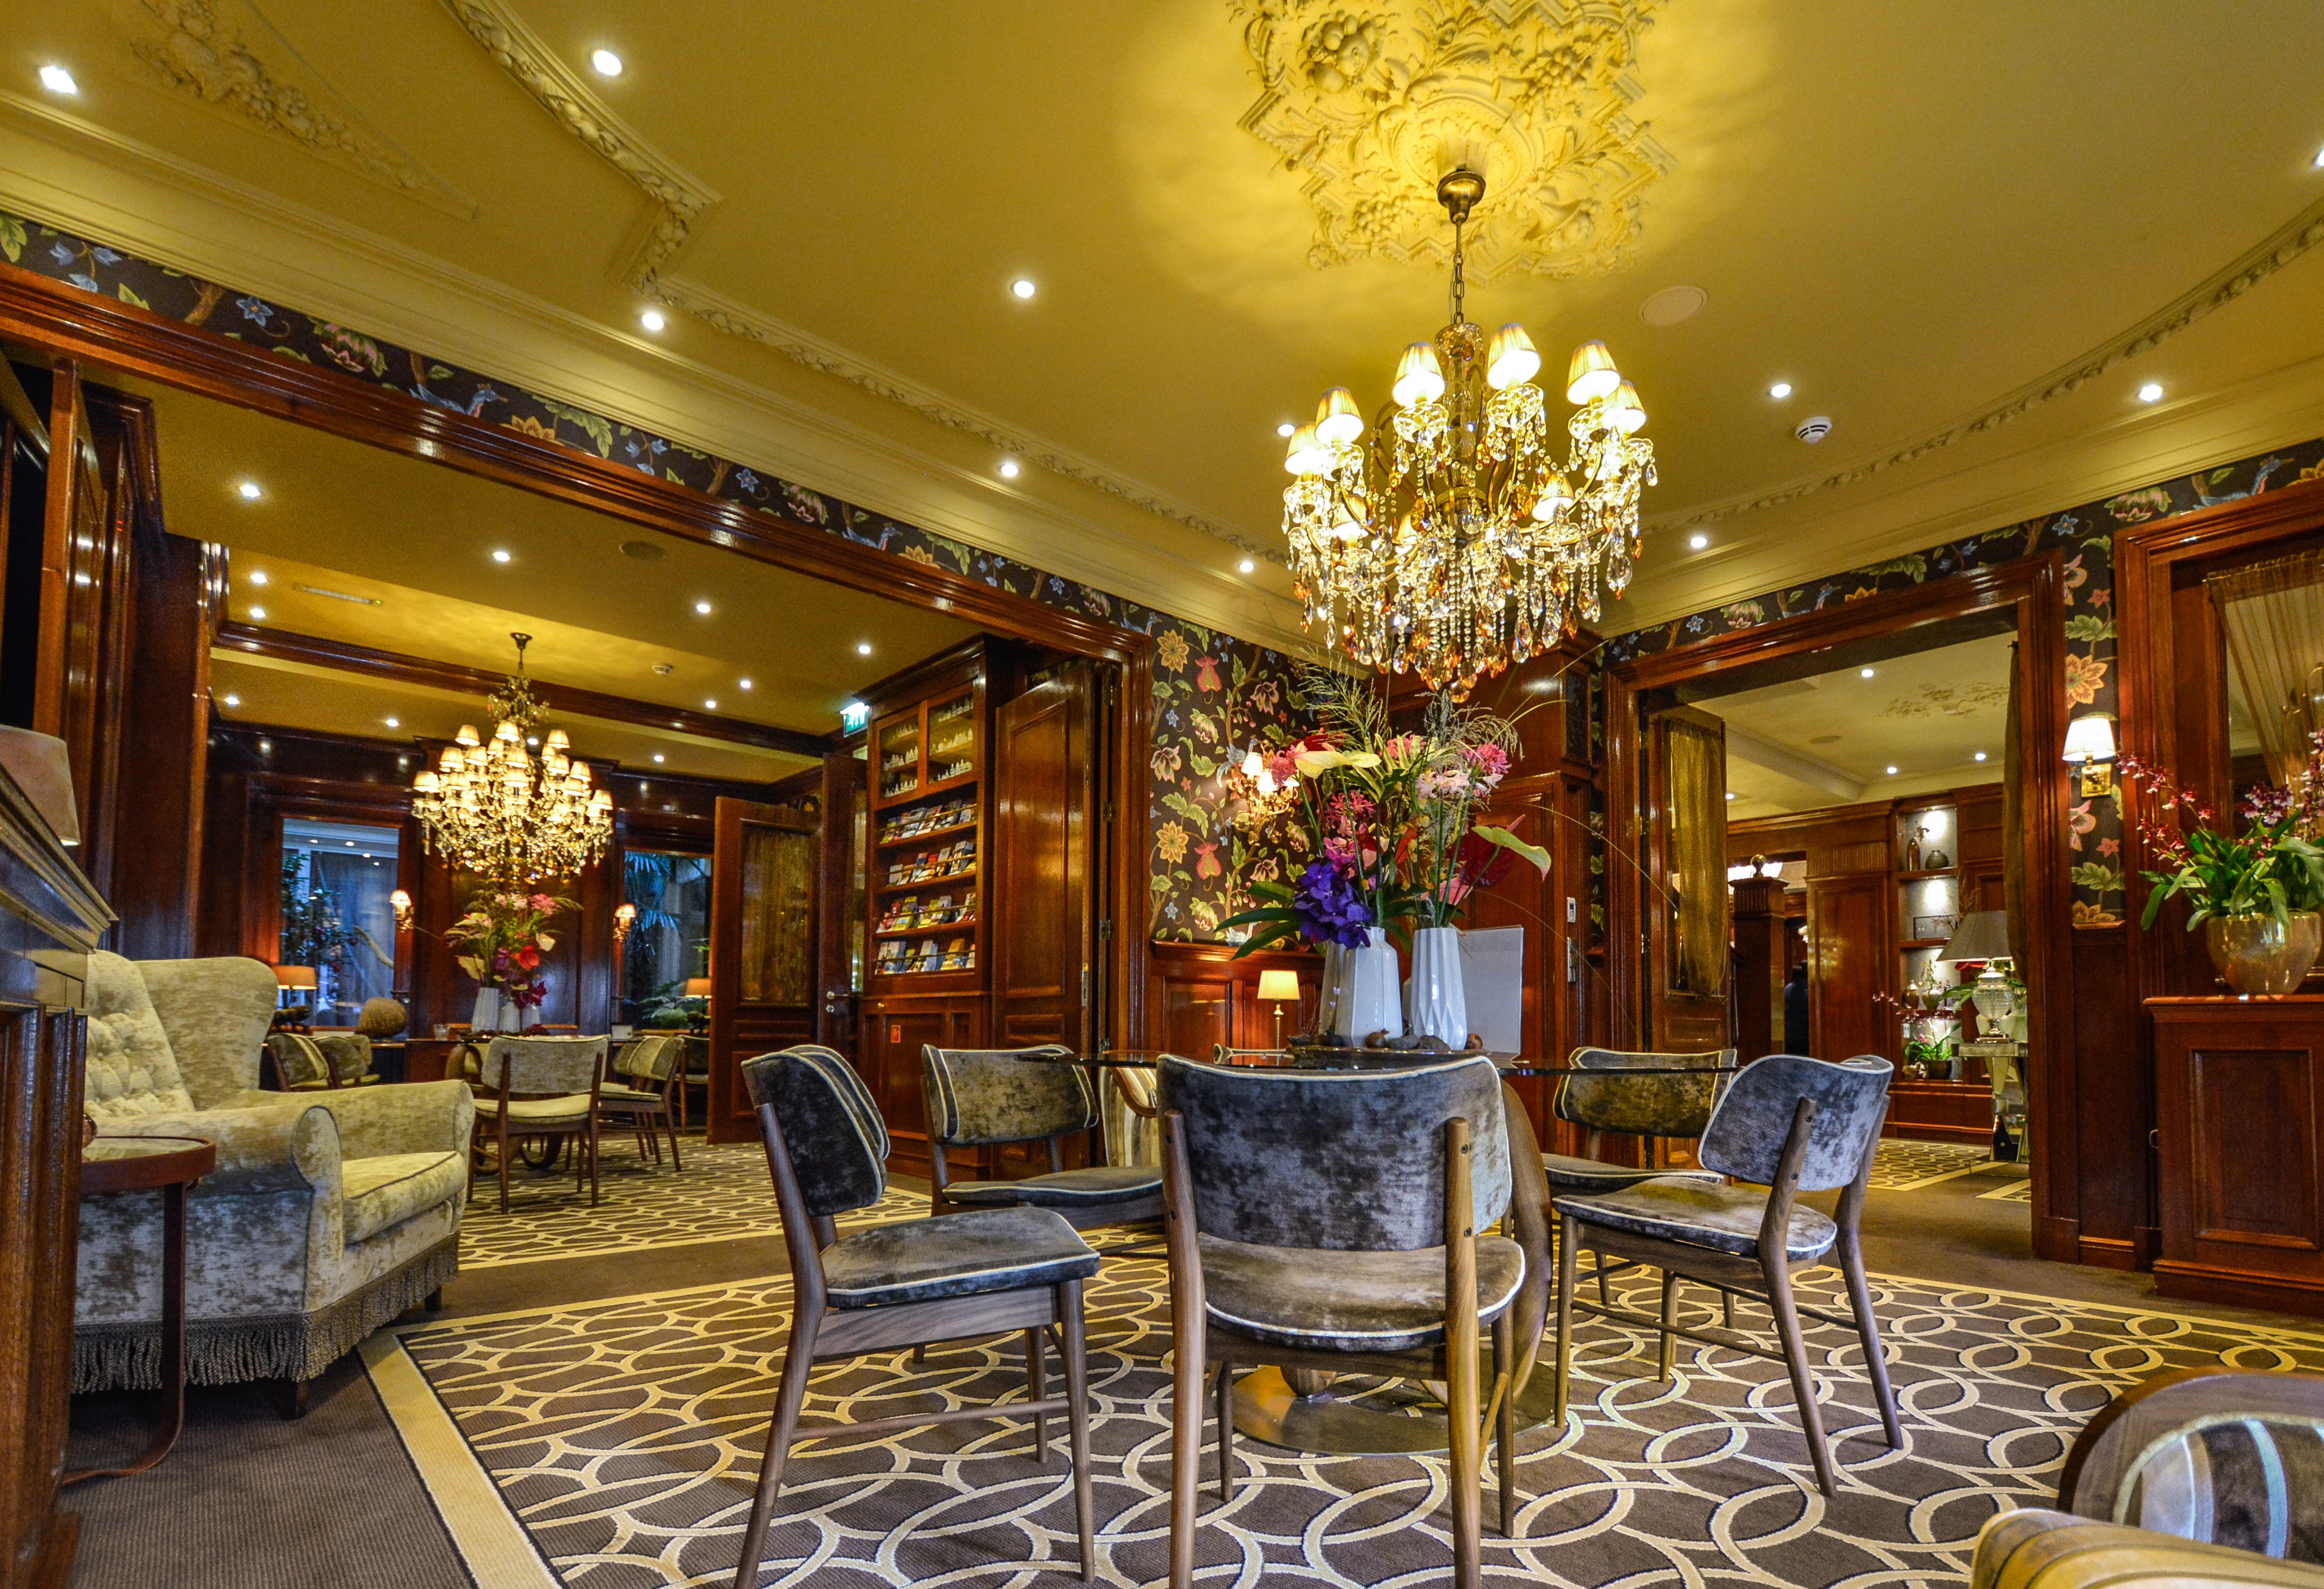
mansion, restaurant, palace, travel, europe, meal, living room, room, tourism, interior design, amsterdam, hotel, dutch, ballroom, estate, lobby, real estate, upscale, function hall, estherea